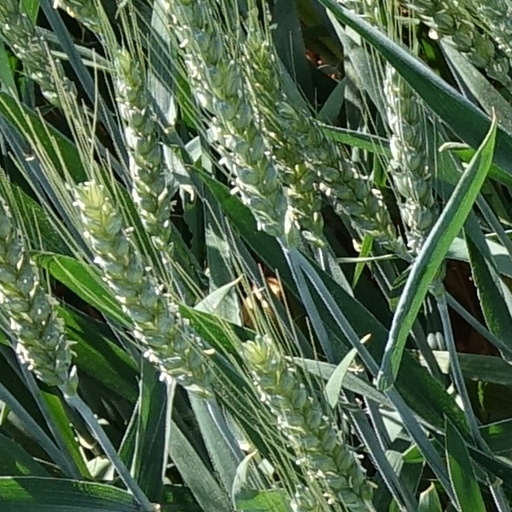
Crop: wheat